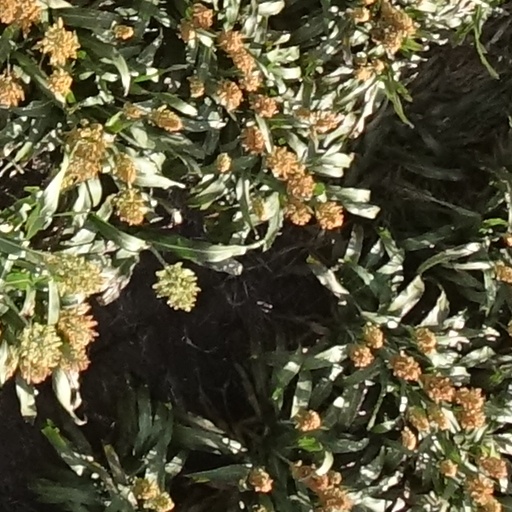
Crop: sorghum